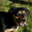
Label: dog